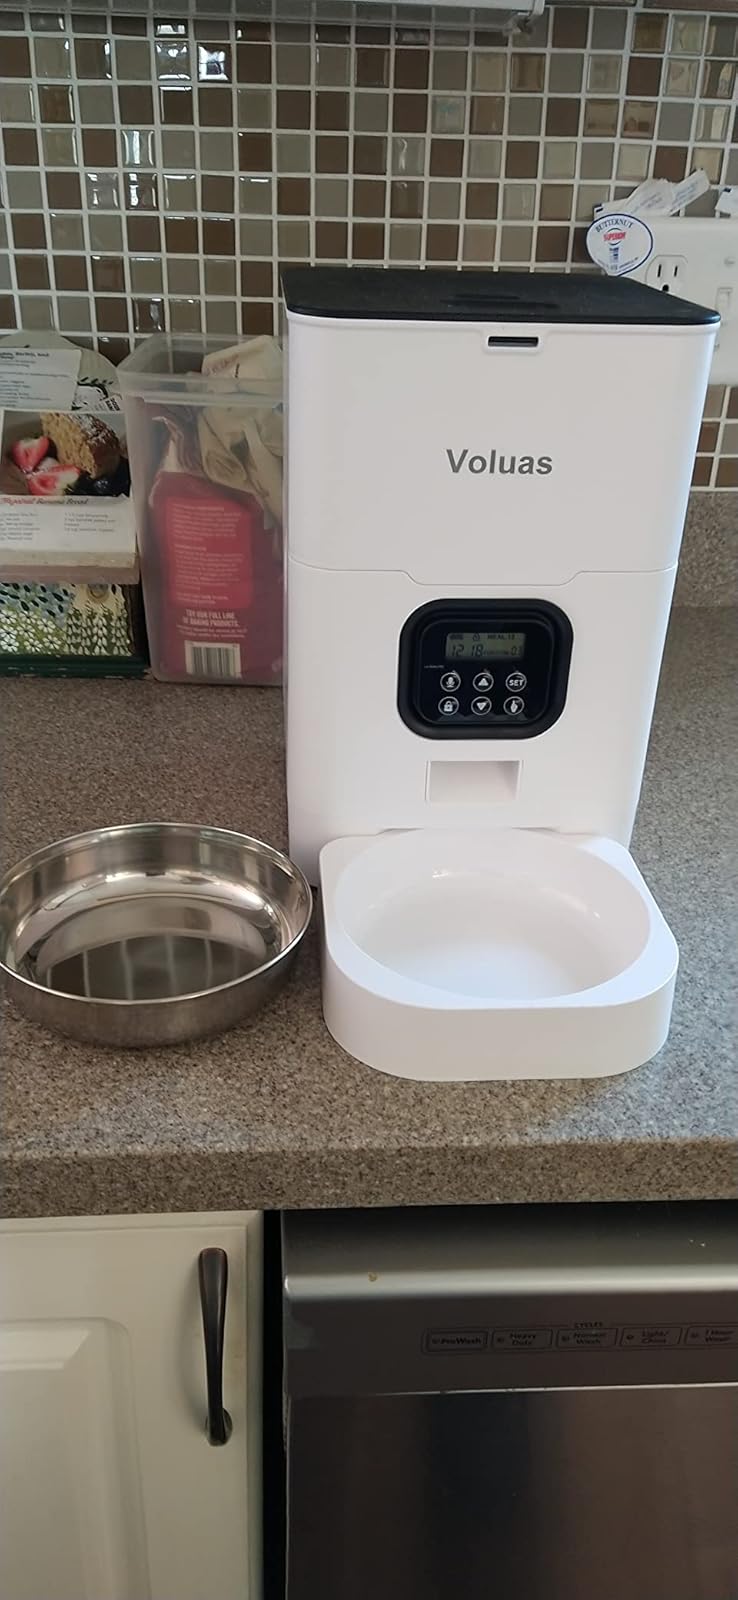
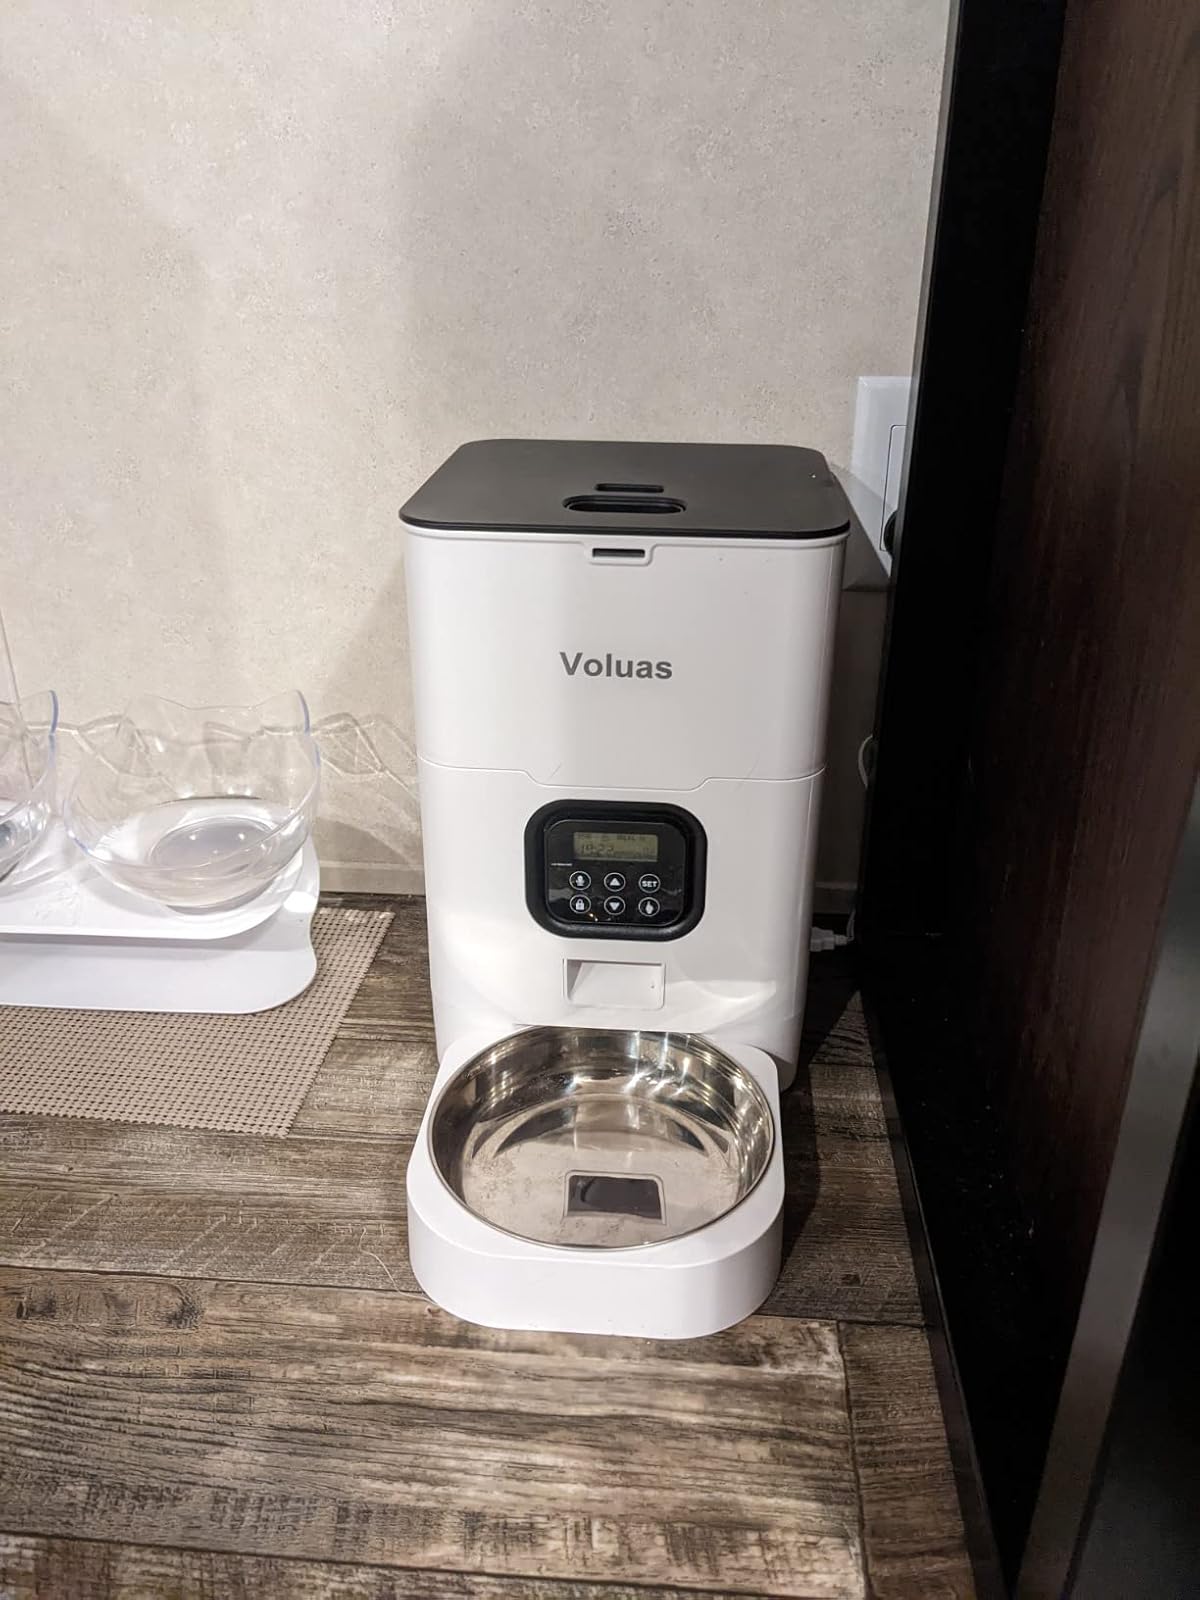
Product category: items_feeder
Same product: yes